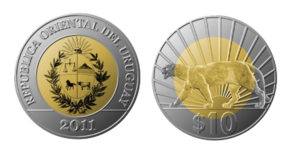
Le peso uruguayen est l'unité monétaire de l'Uruguay.